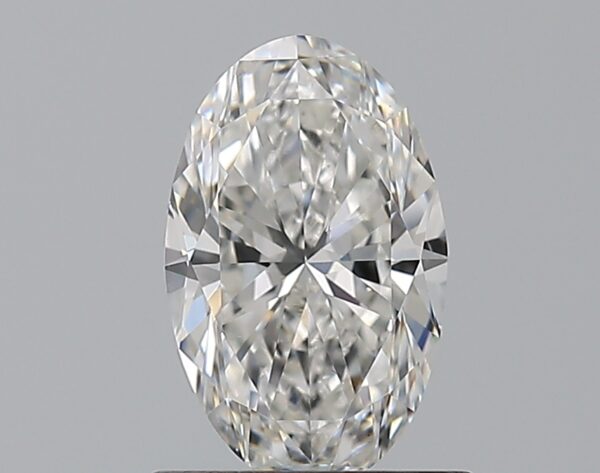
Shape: oval
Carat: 0.9
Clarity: VS2
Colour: F
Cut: VG
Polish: EX
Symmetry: EX
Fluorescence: ST
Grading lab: GIA
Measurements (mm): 8.13 x 5.08 x 3.29